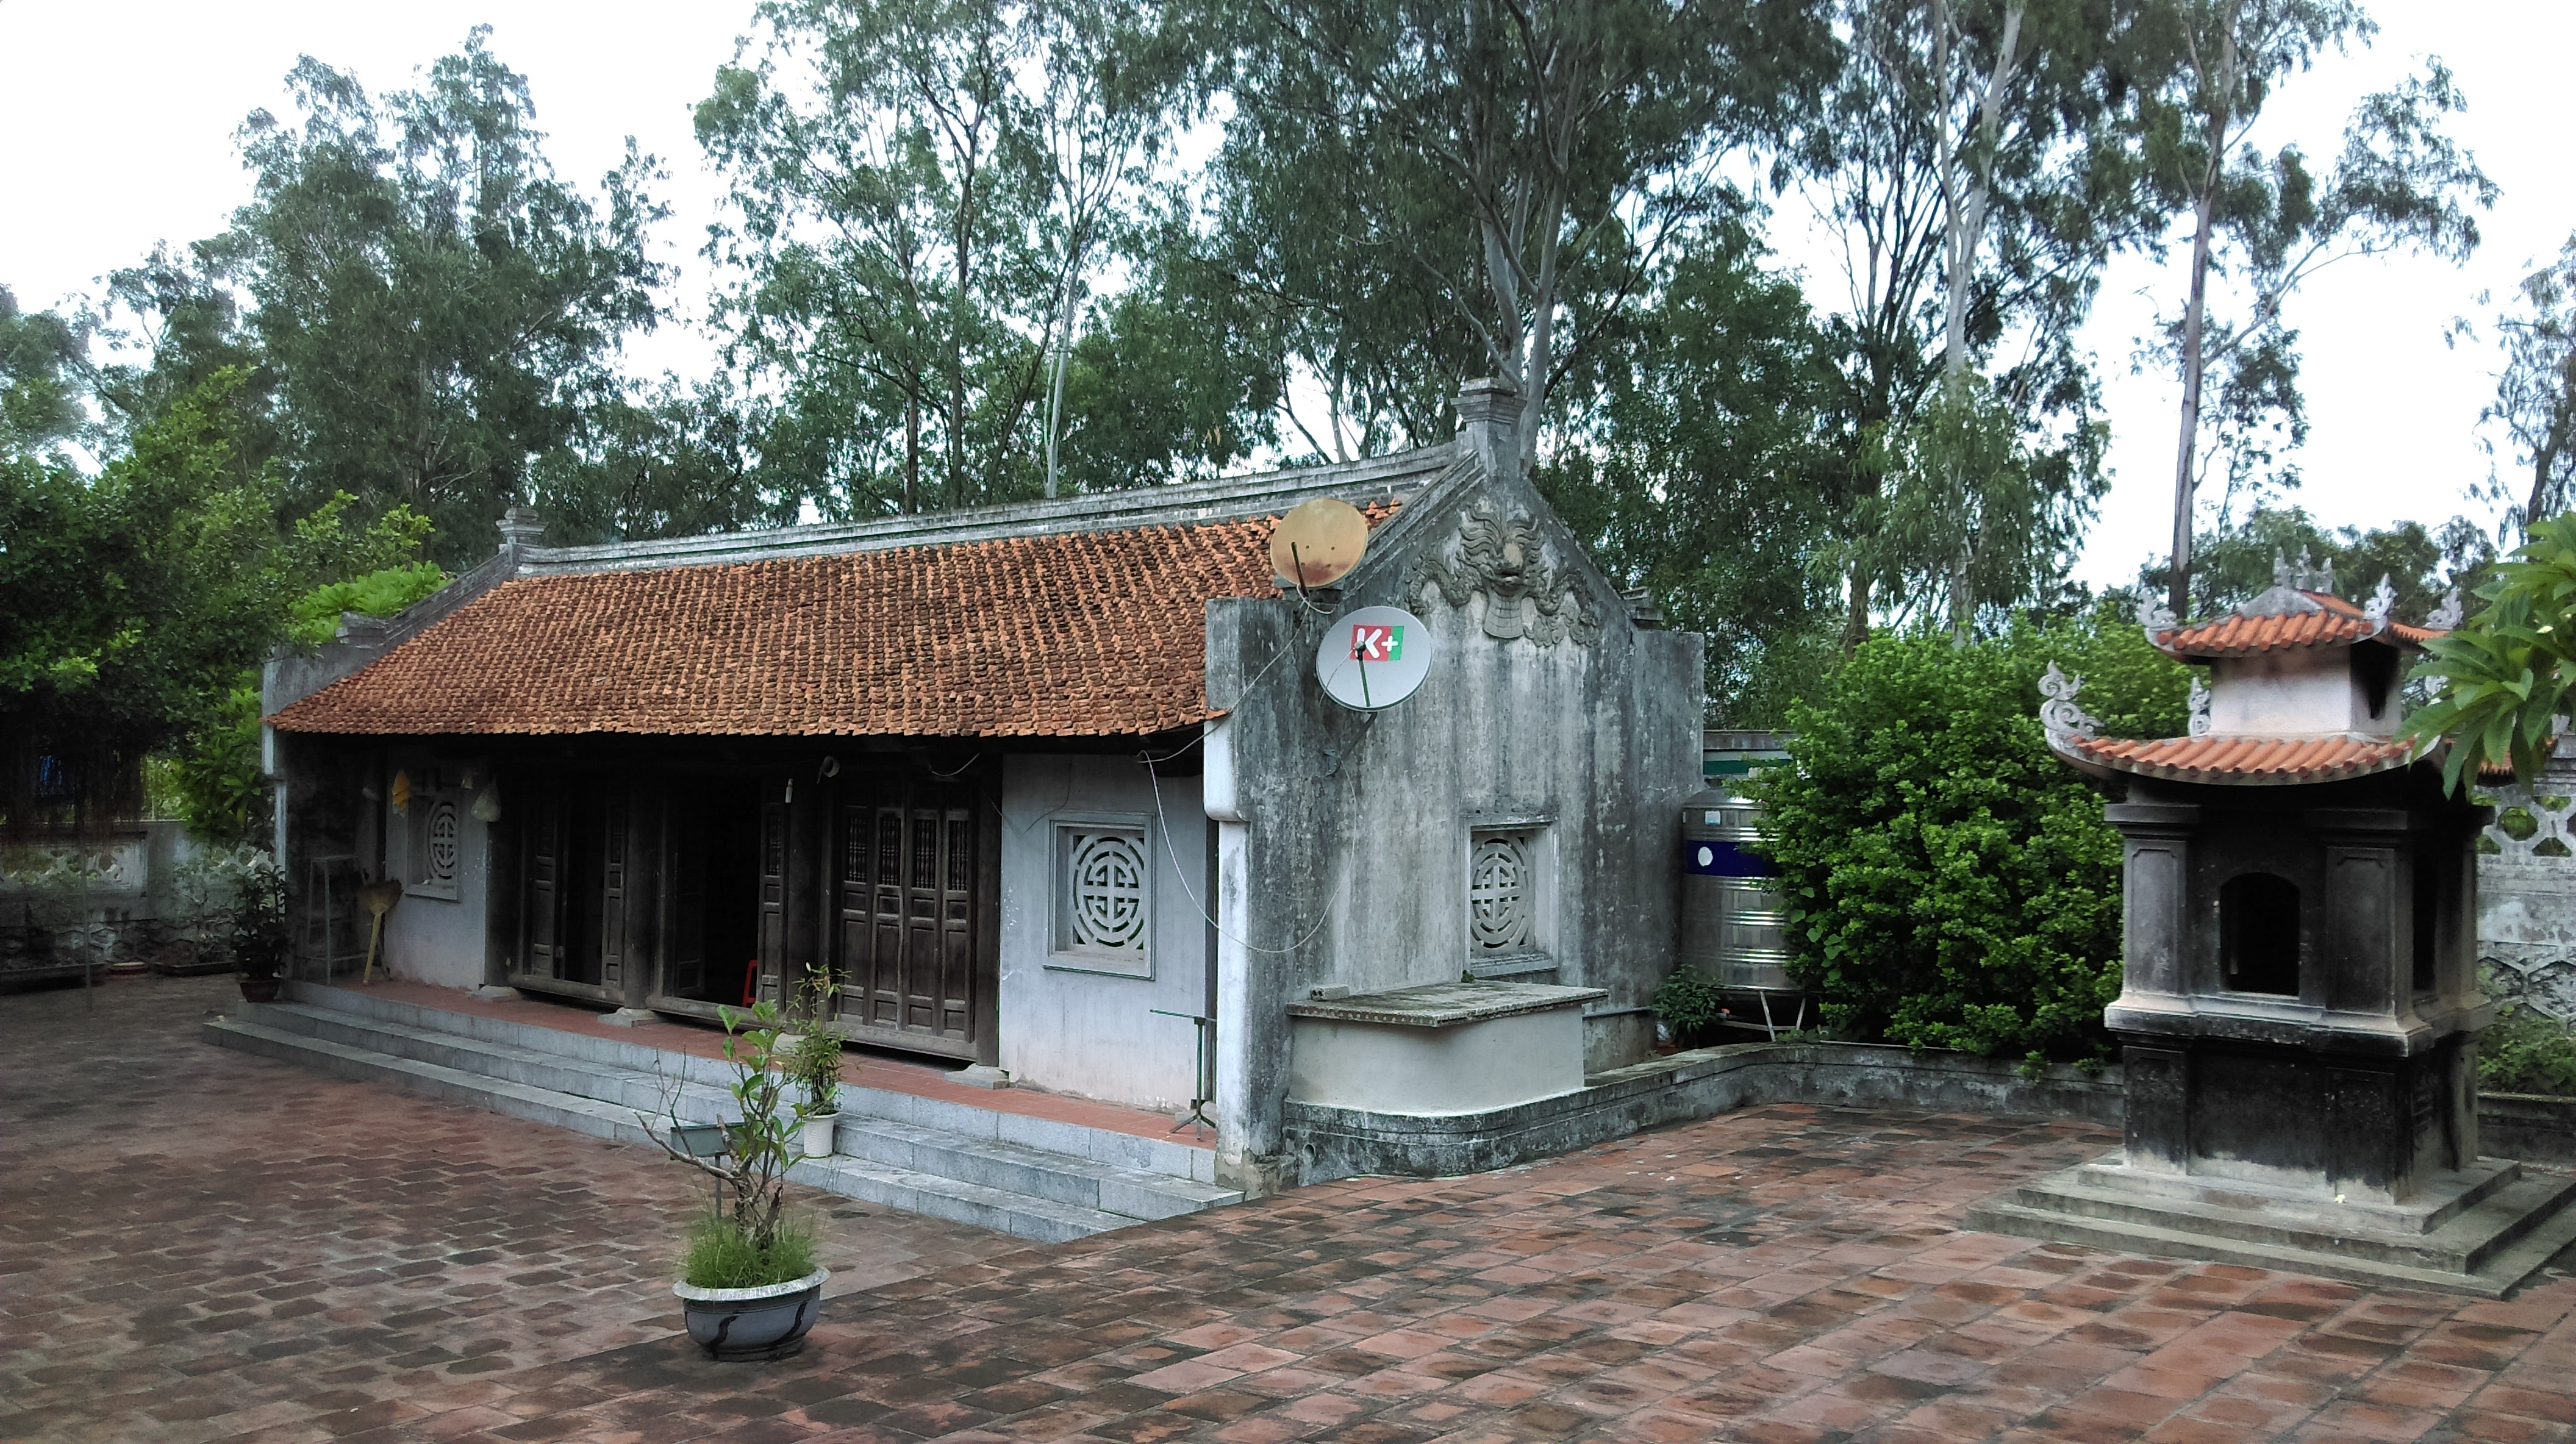
user: text: Mái nhà chính trong hình có màu gì?
assistant: text: Màu nâu đỏ.

user: text: Trong hình có bao nhiêu chiếc chảo vệ tinh?
assistant: text: Hai chiếc.

user: text: Trên một trong những chiếc chảo vệ tinh có logo của thương hiệu nào?
assistant: text: K+.

user: text: Cấu trúc nhỏ có mái ngói ở phía bên phải thường được dùng cho mục đích văn hóa nào?
assistant: text: Thường dùng để đốt nhang, vàng mã hoặc thờ cúng trong các khuôn viên truyền thống Việt Nam.

user: text: Mái của tòa nhà chính và mái của cấu trúc nhỏ ở phía bên phải được lợp bằng vật liệu gì, và sân trước được lát bằng loại gạch nào?
assistant: text: Cả hai mái đều được lợp bằng ngói nung truyền thống (thường là ngói âm dương hoặc ngói mũi hài). Sân trước được lát bằng gạch lát sân nung thủ công (gạch đỏ truyền thống).